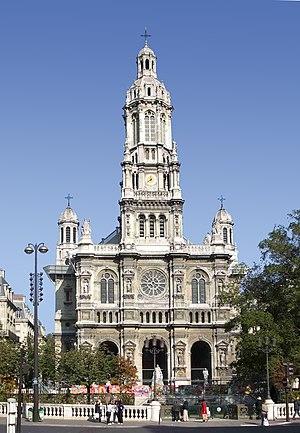
Église de la Sainte-Trinité de Paris, vue depuis la rue de la Chaussée d'Antin.
Cet article recense les monuments historiques du 9ᵉ arrondissement de Paris, en France.
L'église de la Sainte-Trinité de Paris est un édifice religieux situé place d'Estienne-d'Orves, dans le 9ᵉ arrondissement de Paris, au croisement de la rue Blanche, de la rue de Clichy, de la rue de la Chaussée-d'Antin, de la rue Saint-Lazare et de la rue de Châteaudun.
Théodore Ballu, né à Paris le 8 juin 1817 et mort à Paris le 22 mai 1885, est un architecte français, auquel on doit un grand nombre d'édifices publics de la capitale, dont notamment des églises.